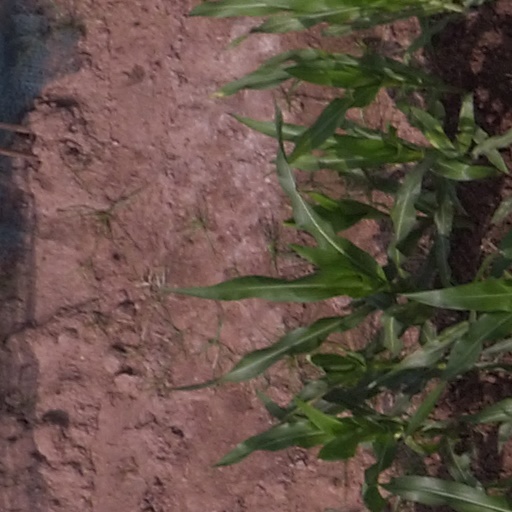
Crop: maize; corn